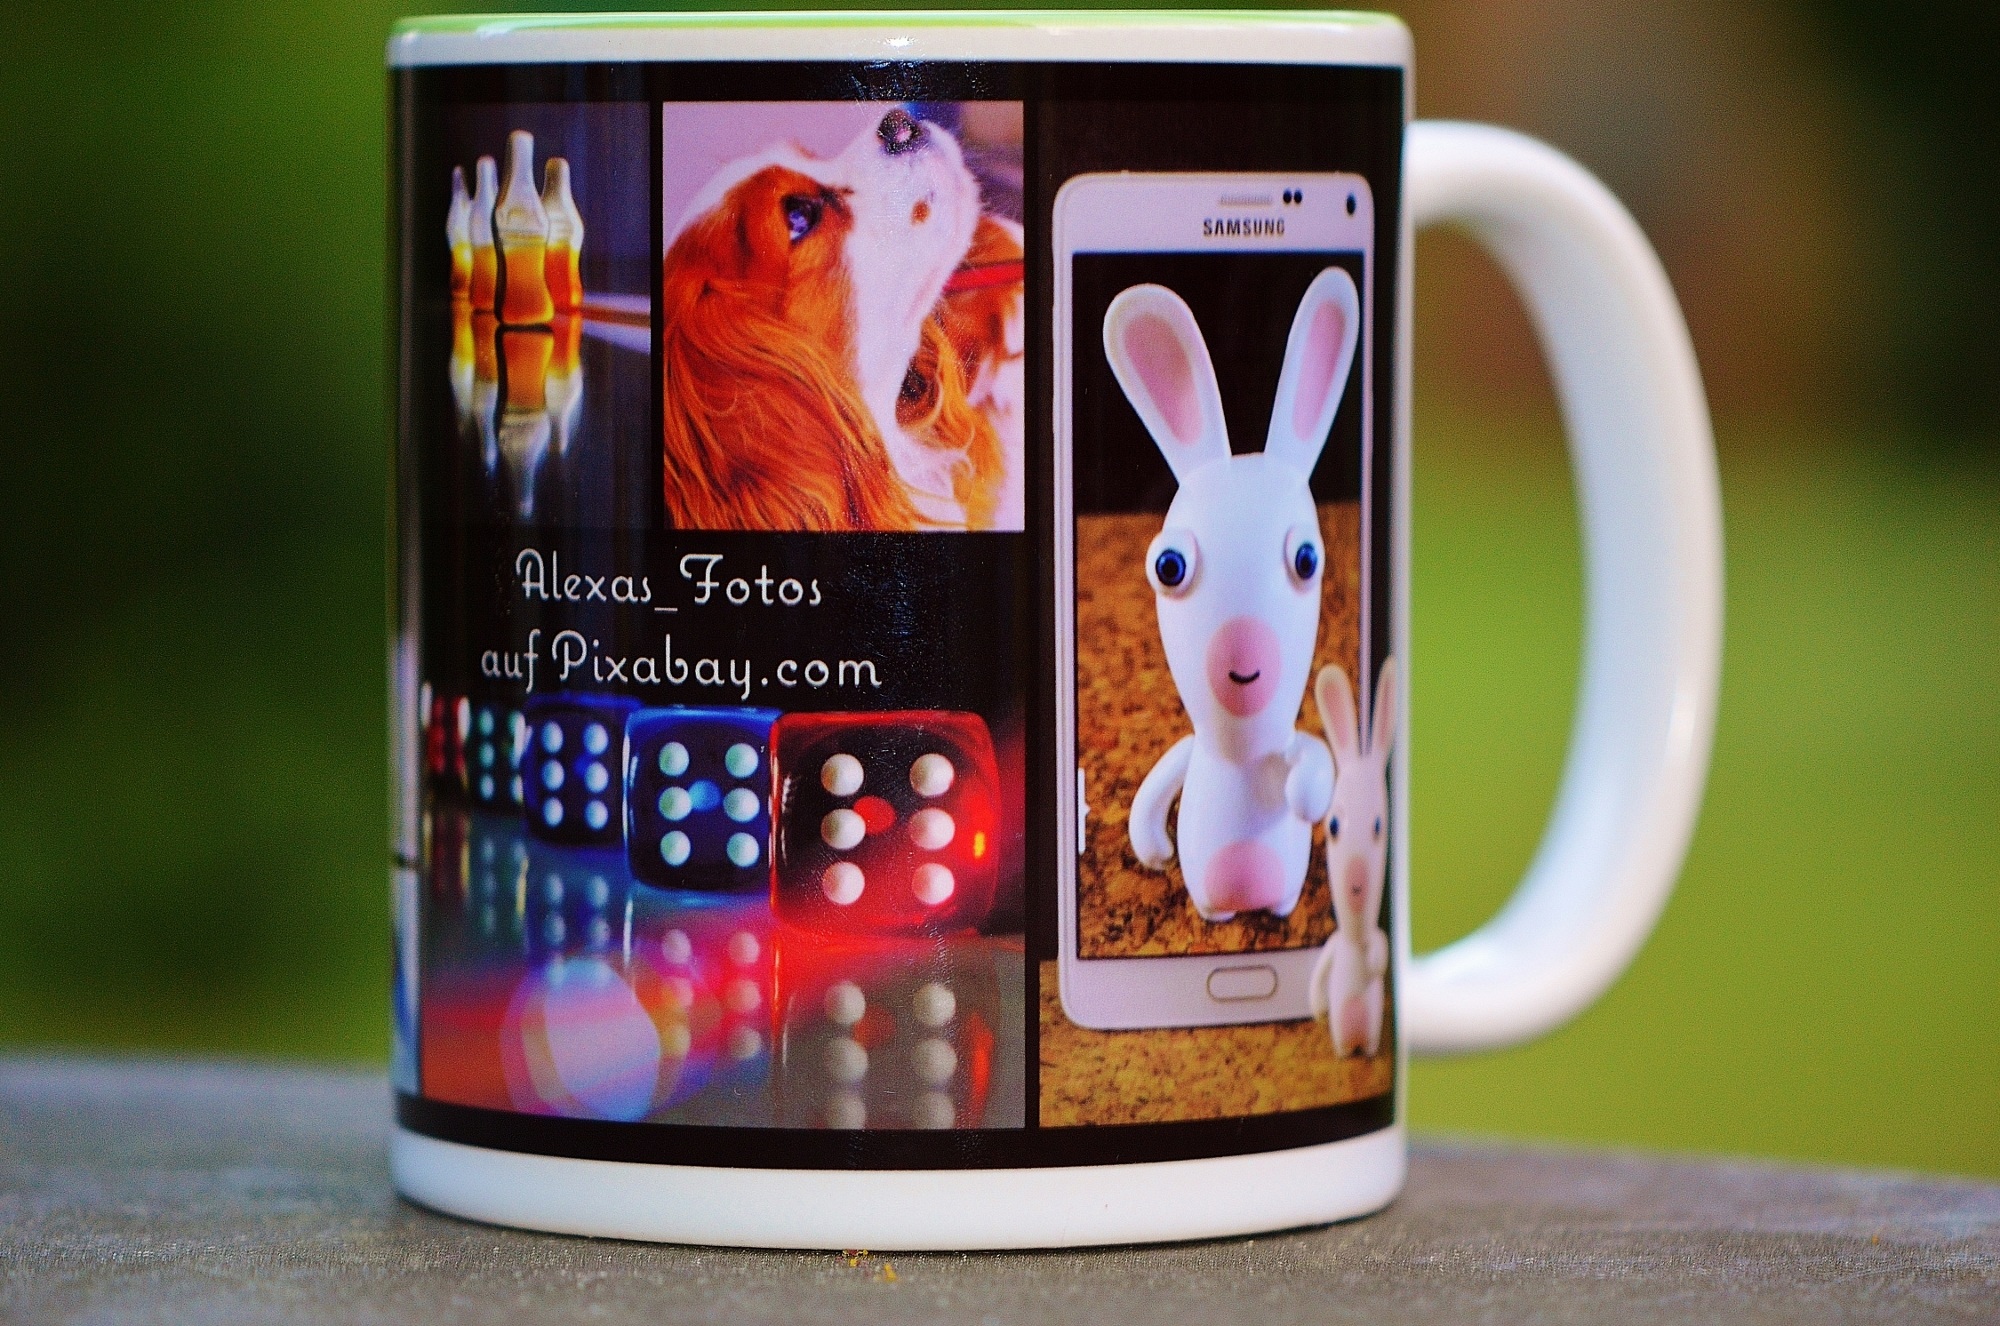
smartphone, cafe, coffee, advertising, cup, internet, color, telephone, gadget, drink, mobile phone, coffee cup, photos, images, porcelain, coffee break, internet page, pixabay, sense, portable communications device